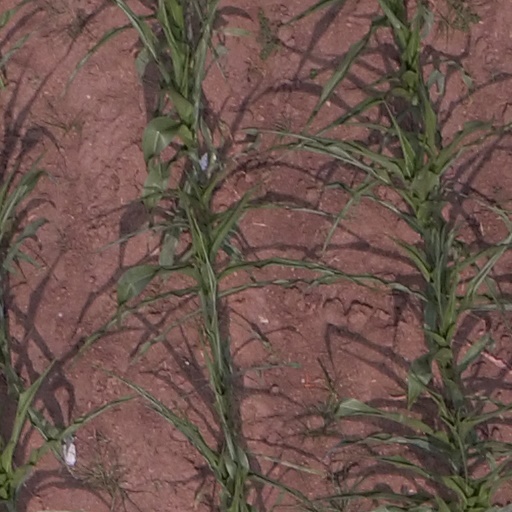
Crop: maize; corn